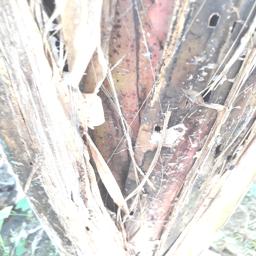
Label: BACTERIAL SOFT ROT